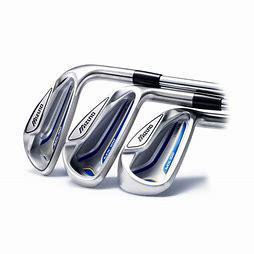
Brand: Mizuno
Model: 100